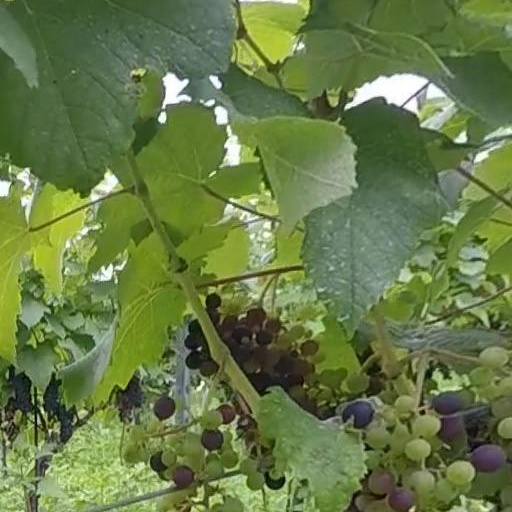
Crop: grape